Asia

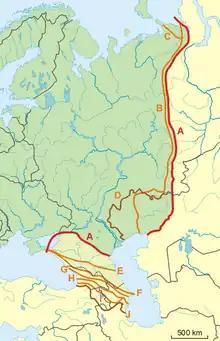
Definitions used for the boundary between Asia and Europe in different periods of history. Modern definitions mostly fit with lines "B" and "F" given.

The threefold division of the Old World into Africa, Asia, and Europe has been in use since the 6th century BCE, due to Greek geographers such as Anaximander and Hecataeus. Anaximander placed the boundary between Asia and Europe along the Phasis River (now the Rioni) in Georgia of Caucasus (from its mouth by Poti on the Black Sea coast, through the Surami Pass and along the Kura River to the Caspian Sea), a convention still followed by Herodotus in the 5th century BCE. During the Hellenistic period, this convention was revised, and the boundary between Europe and Asia was now considered to be the Tanais (the modern Don River). This is the convention used by Roman era authors such as Posidonius, Strabo and Ptolemy.